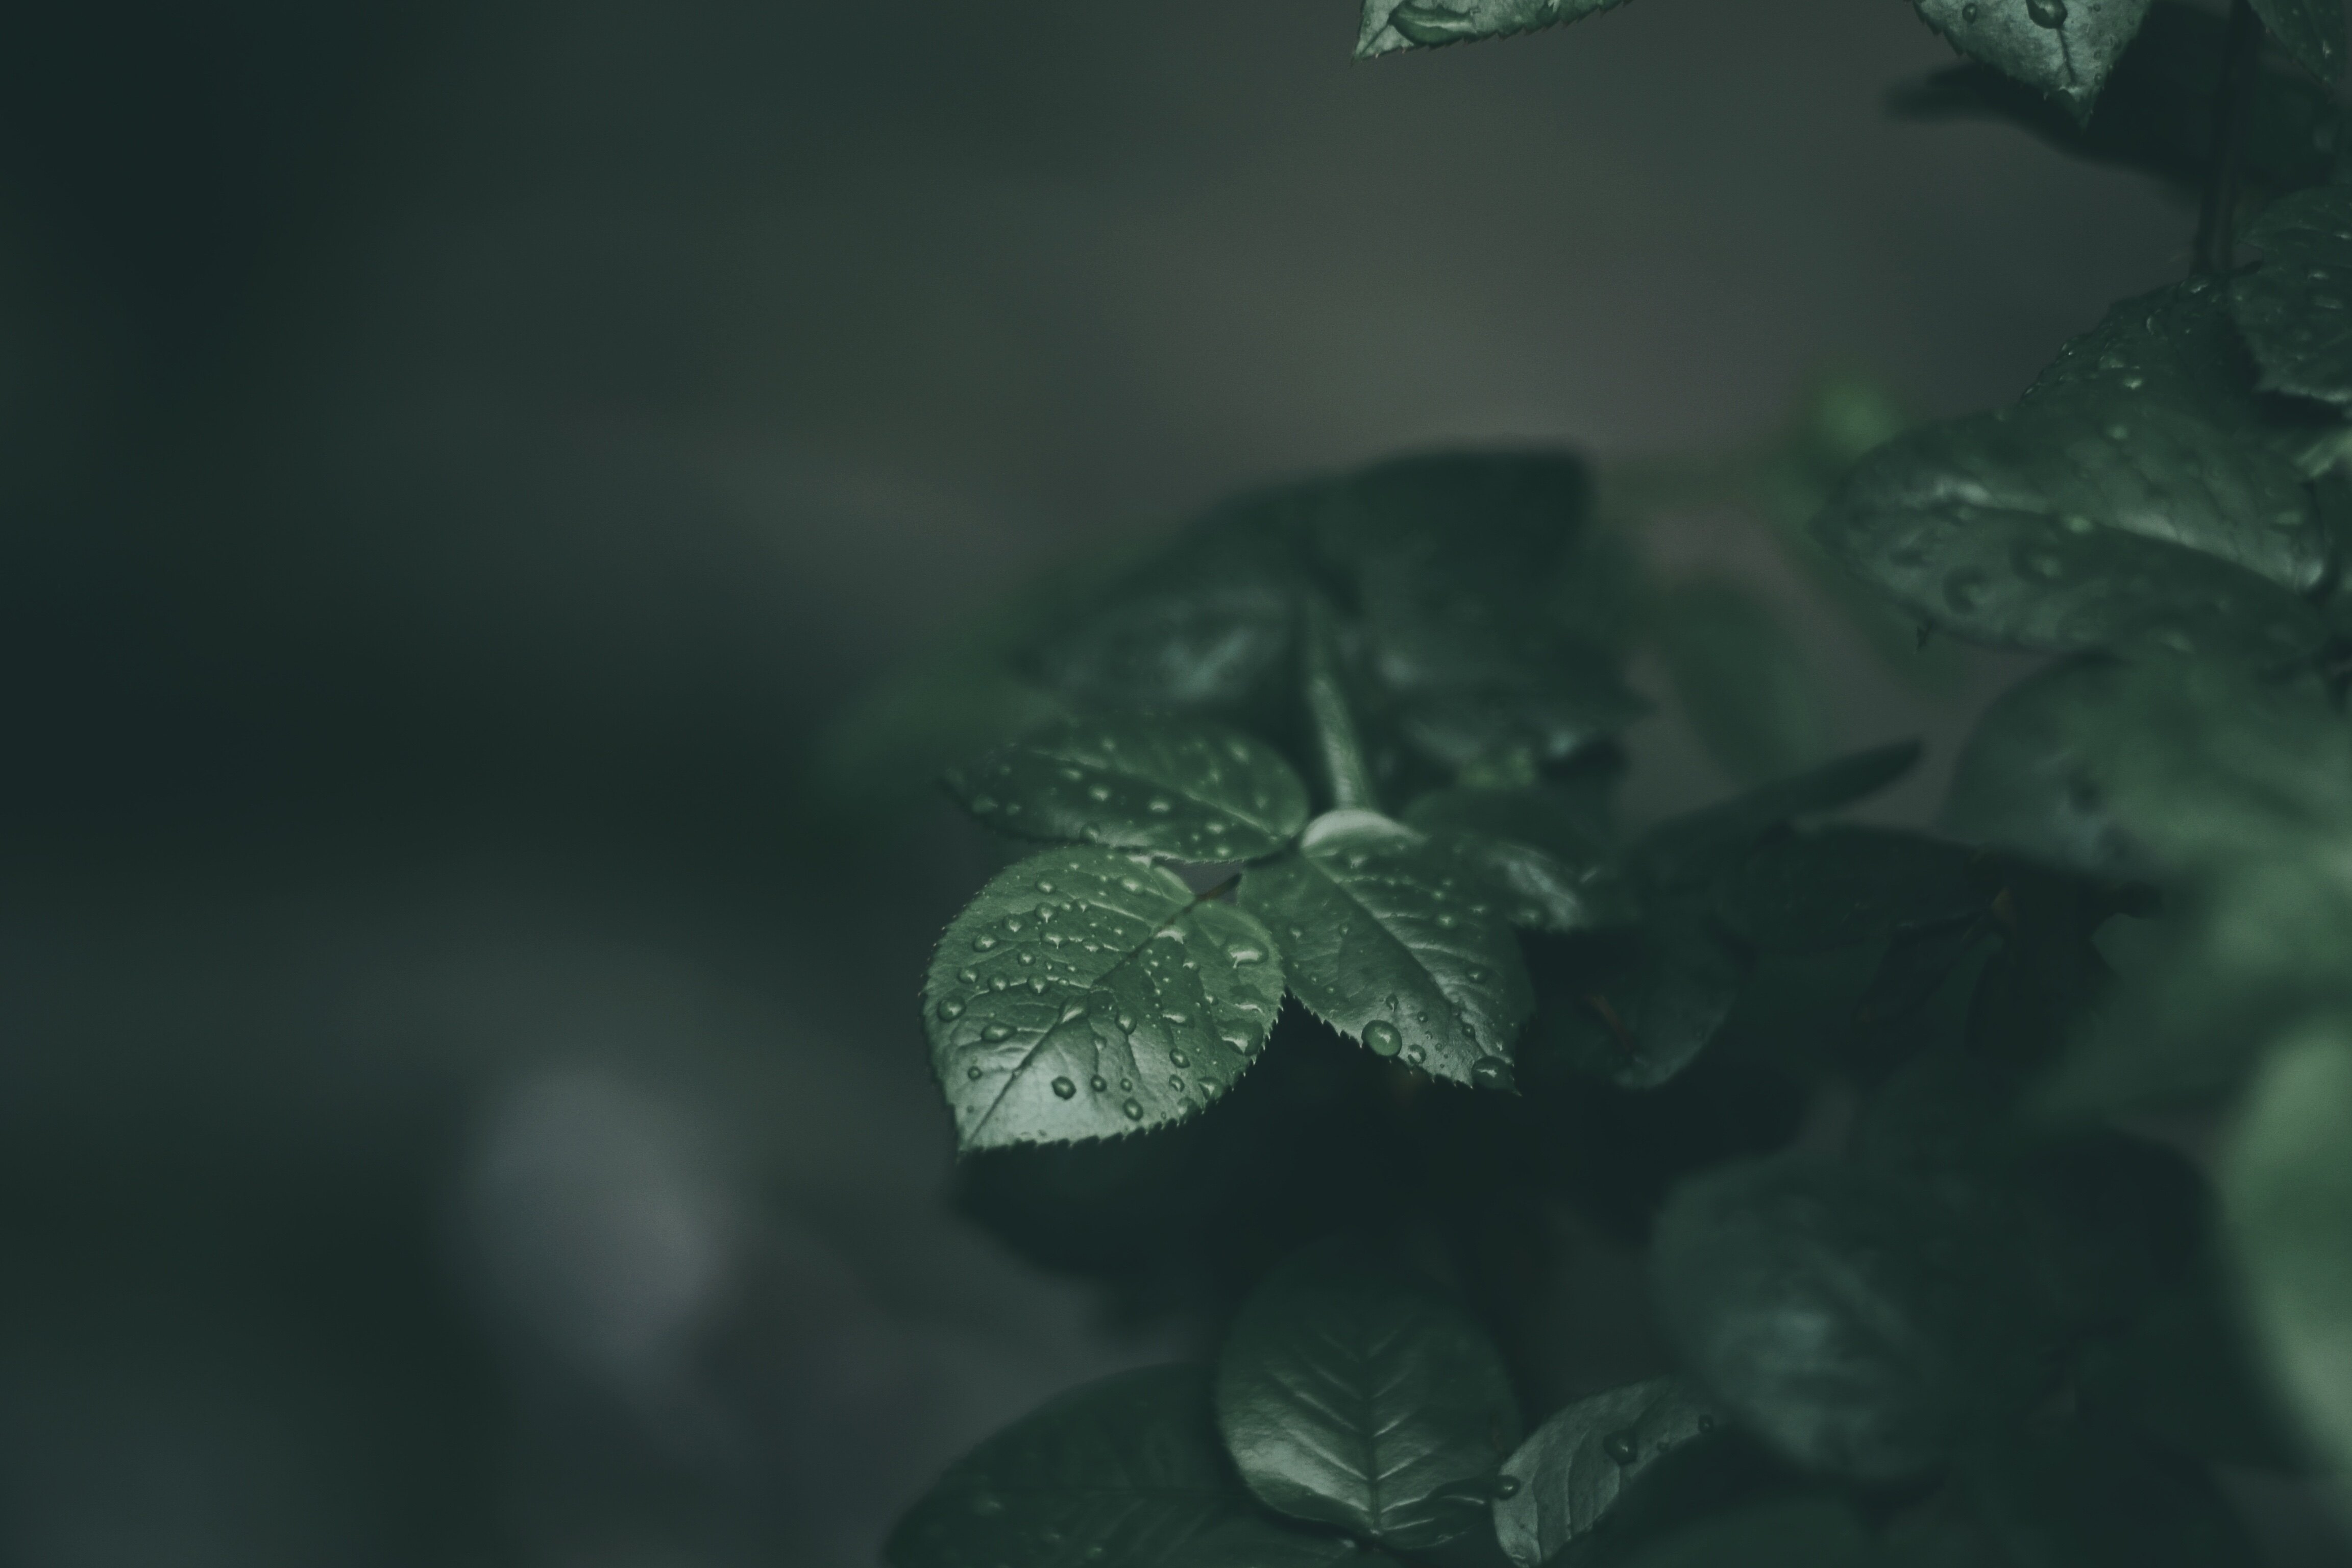
plant, leaf, flower, green, darkness, macro photography